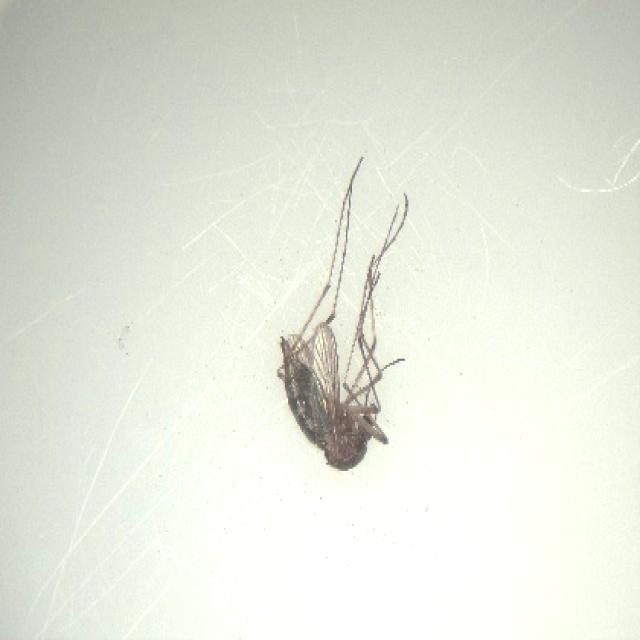
Species: aedes_vexans